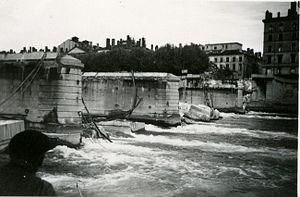
Lyon, pont Tilsitt sur la Saône, détruit par les Allemands en 1944 - remplacé par l'actuel pont Bonaparte
Le pont Bonaparte est un pont qui enjambe la Saône à Lyon. Il permet de joindre les quartiers de Bellecour et Saint-Jean.
Lyon, durant la Seconde Guerre mondiale, joue un rôle important dans l'histoire française. Située en zone libre jusqu'en 1942 et très proche de la ligne de démarcation, la ville accueille de nombreux réfugiés et devient un foyer de Résistance précoce et important. Particulièrement marquée par la répression, surtout après l'invasion de la zone sud en novembre 1942, Lyon est finalement libérée le 3 septembre 1944.
L'histoire de Lyon inventorie, étudie et interprète l'ensemble des événements du passé liés à cette ville.